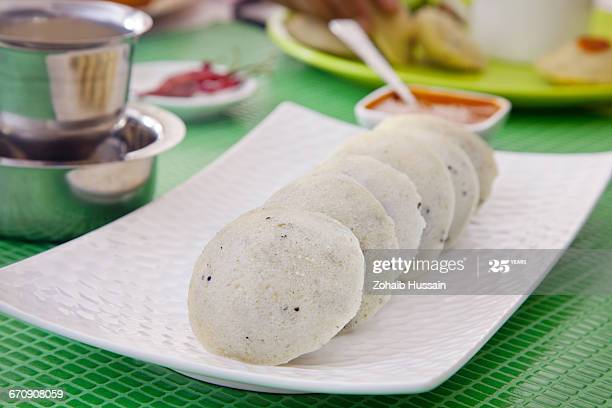
Dish: idli